Joel Higgins

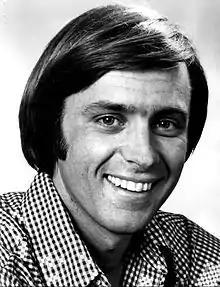
Higgins in 1976

Joel Franklin Higgins (born September 28, 1943) is an American actor and singer with a stage career spanning over 50 years.